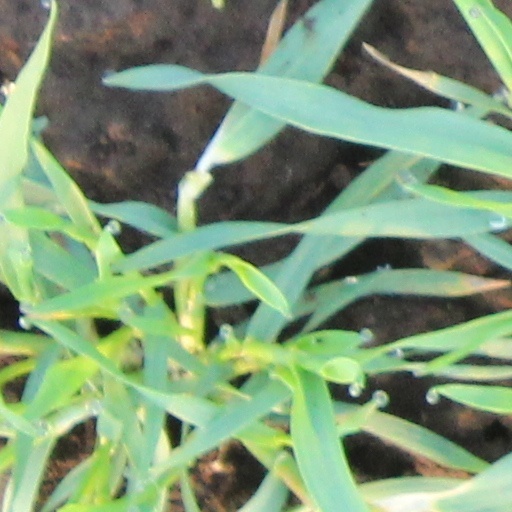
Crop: wheat